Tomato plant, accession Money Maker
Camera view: vertical (180 deg); turntable rotation: 60 degrees
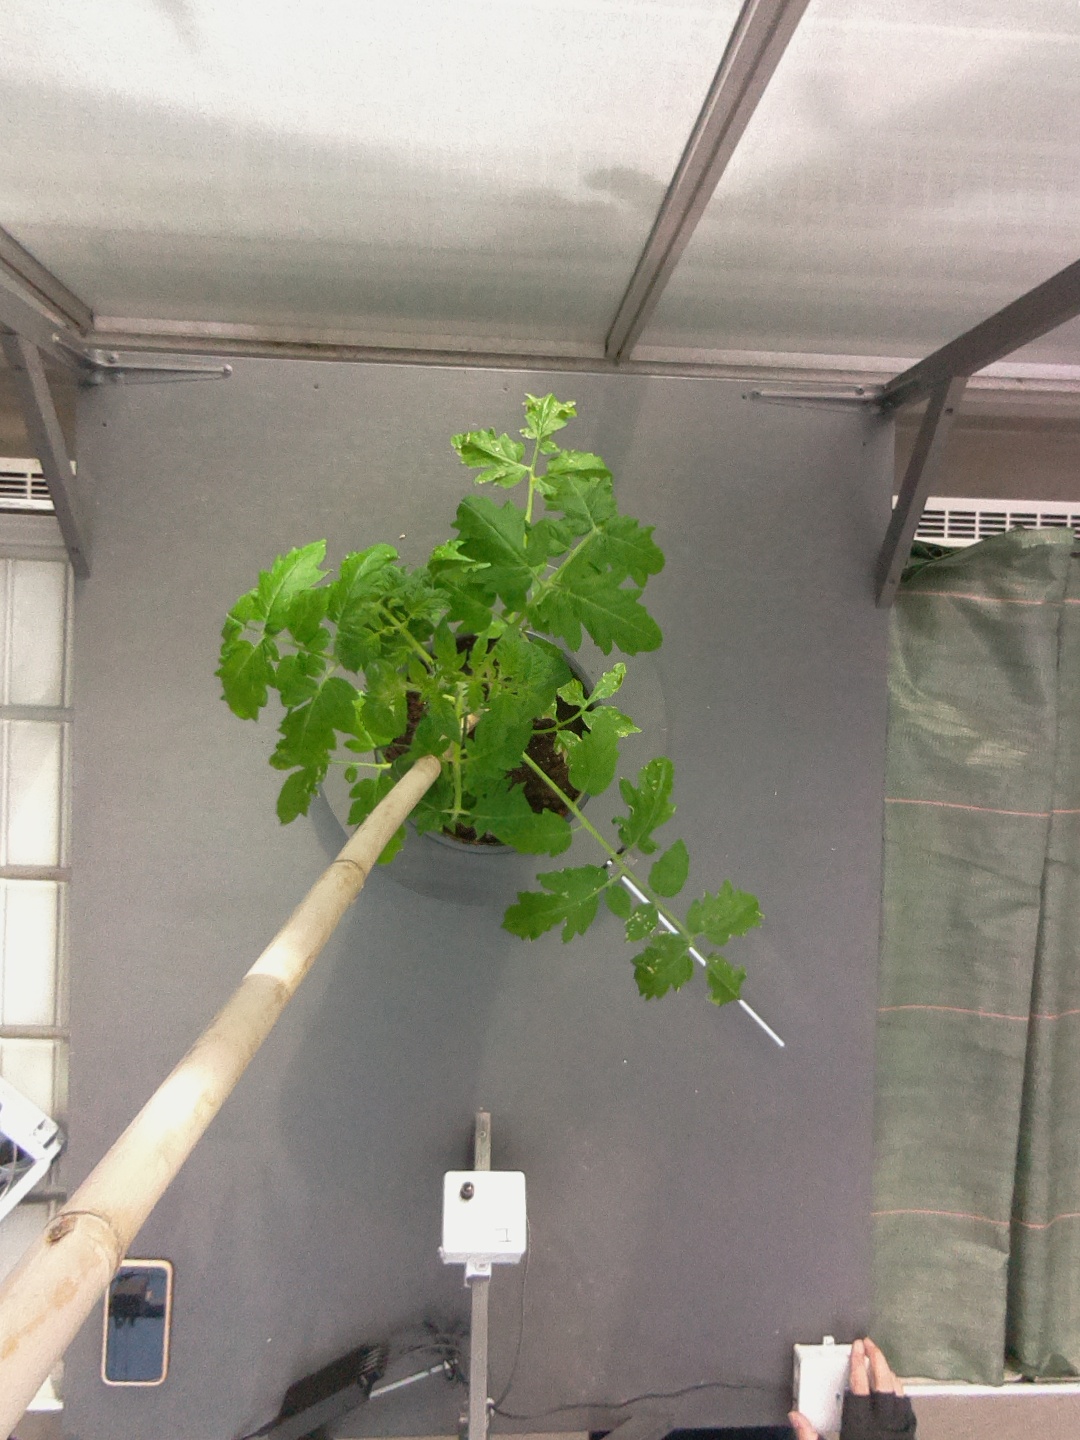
BBCH growth stage 14: 8 of true leaves visible